Uduch Sengebau Senior

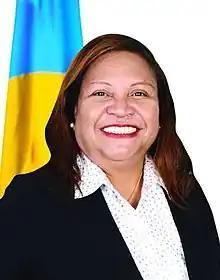
Official portrait, 2021

J. Uduch Sengebau Senior (born 1965, Ngerbeched, Koror, Palau) is a Palauan lawyer, judge, and politician who has served as the Vice President of Palau from 2021 to 2025. She was previously a member of the Senate of Palau from 2013 until she took office as Vice President.